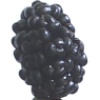
Label: Mulberry 1